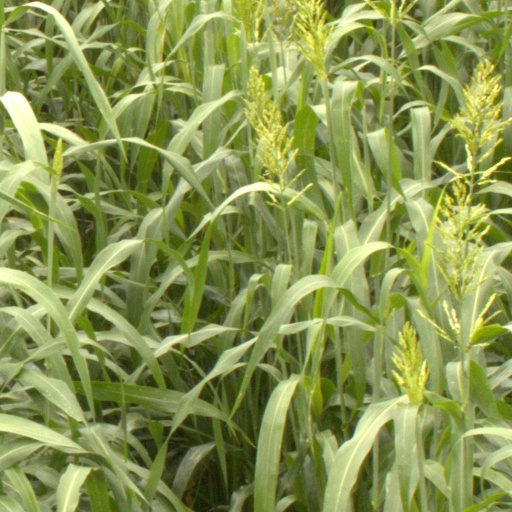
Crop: sorghum